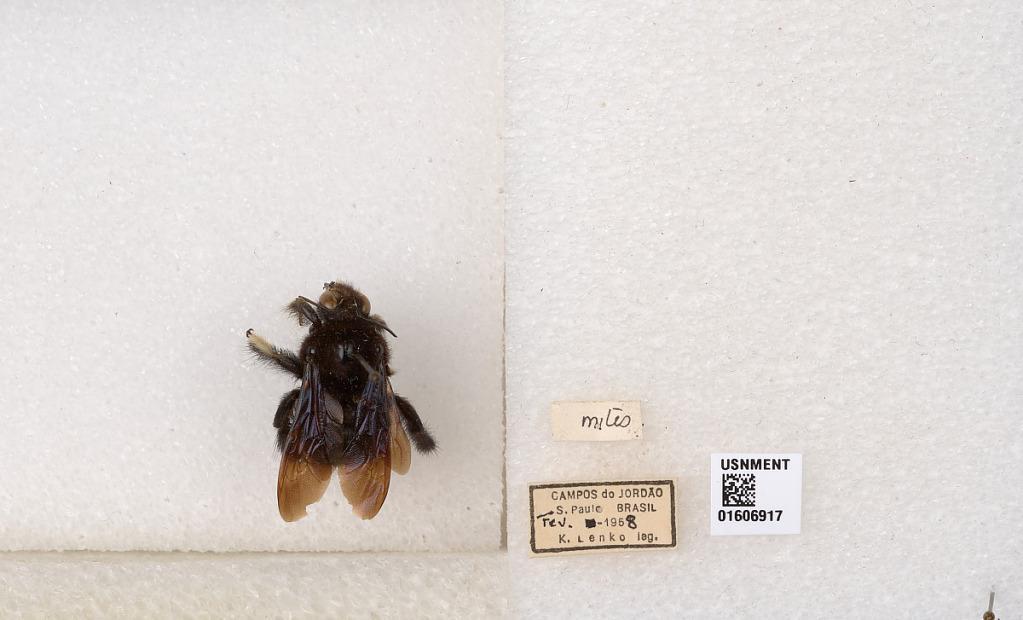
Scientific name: Xylocopa (Dasyxylocopa) bimaculata Friese
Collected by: K. Lenko
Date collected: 1958-2-1
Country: Brazil
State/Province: Sao Paulo
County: Campos do Jordao
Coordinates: -22.7389, -45.5873